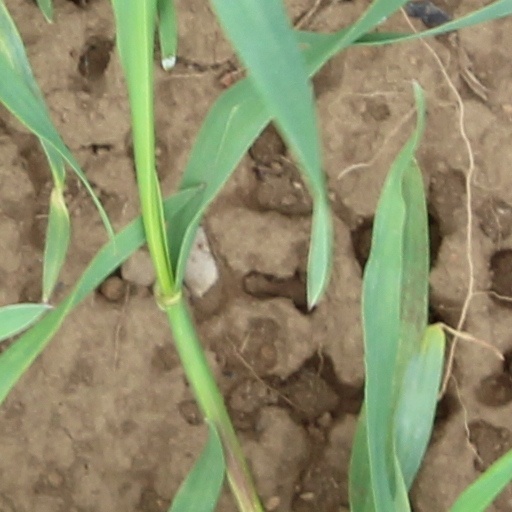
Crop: wheat